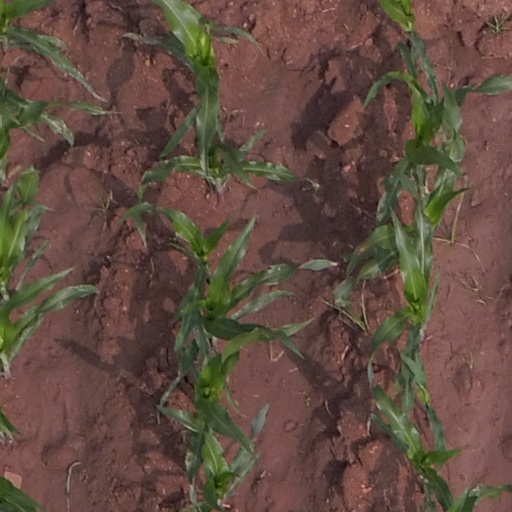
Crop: maize; corn